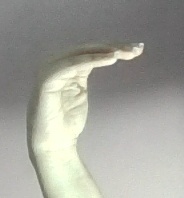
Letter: haa